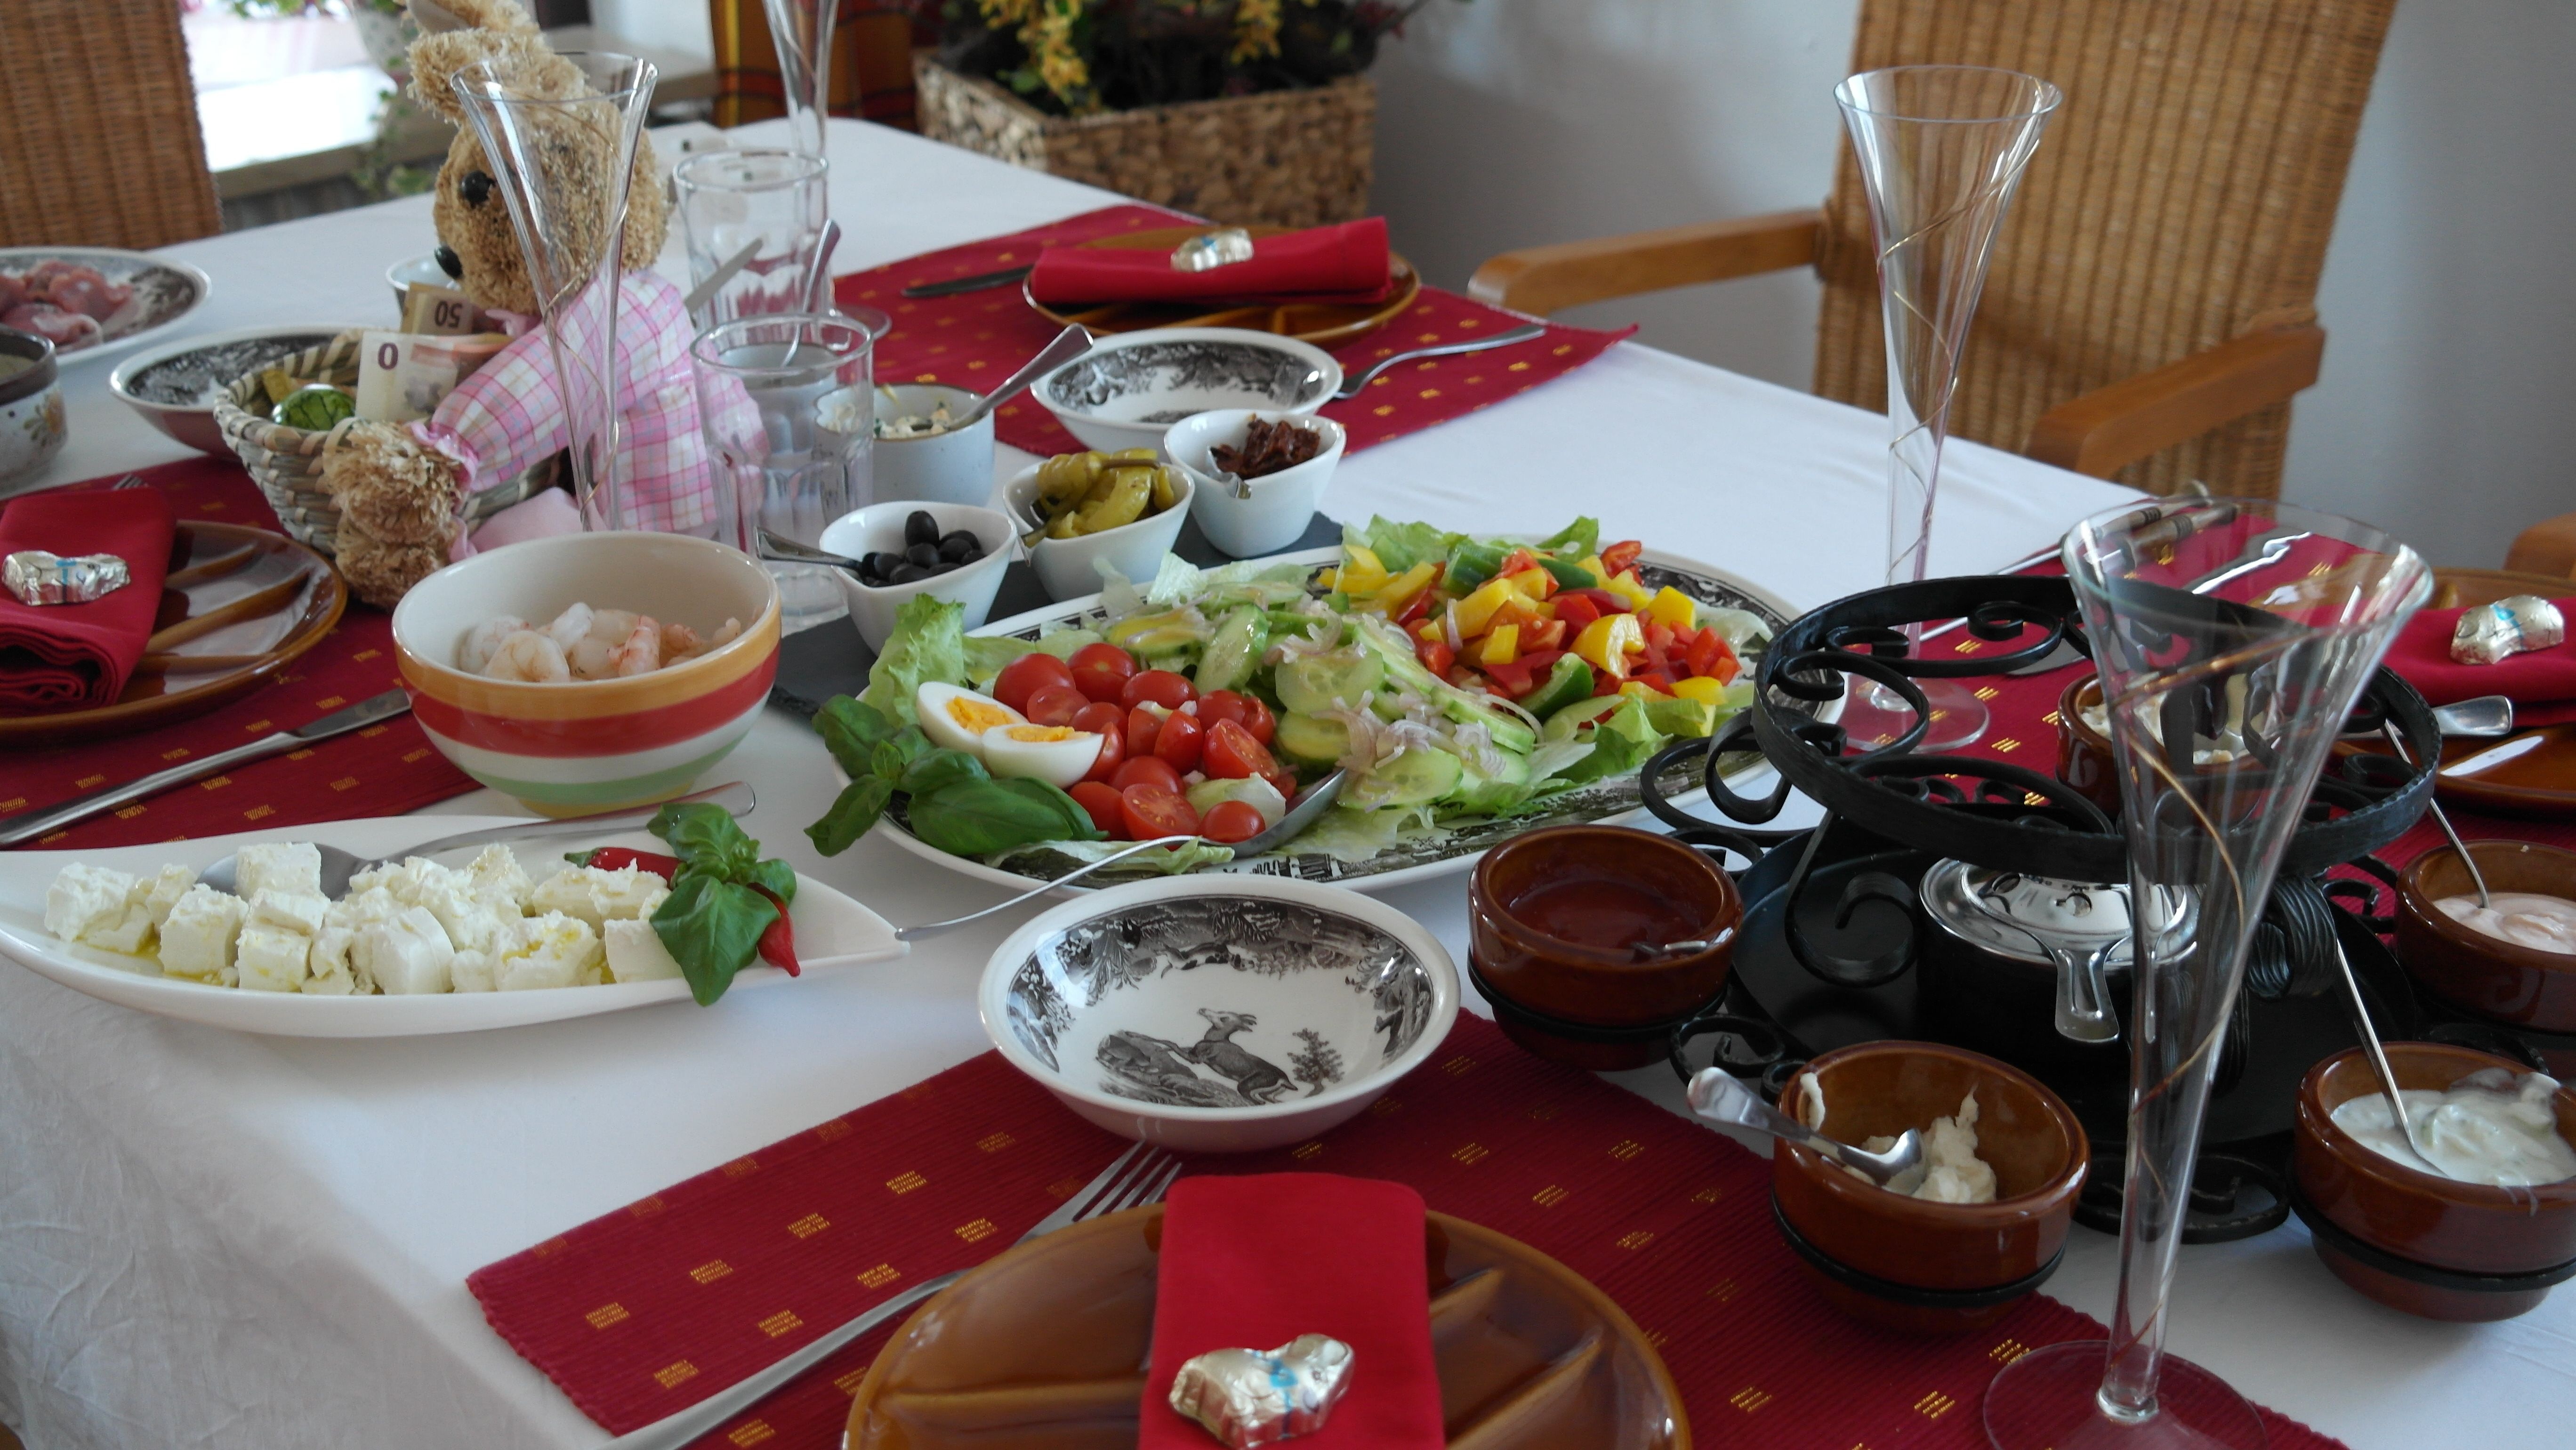
table, cutlery, board, celebration, decoration, dish, meal, food, plate, breakfast, eat, lunch, cuisine, buffet, family, festival, glasses, dinner, easter, cover, supper, brunch, gedeckter table, family fast, table cover, sense, christmas dinner, fondue, serving suggestion